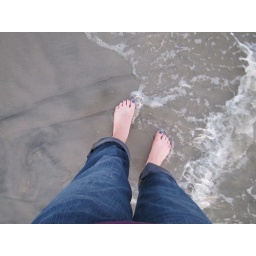
feet in ocean sand